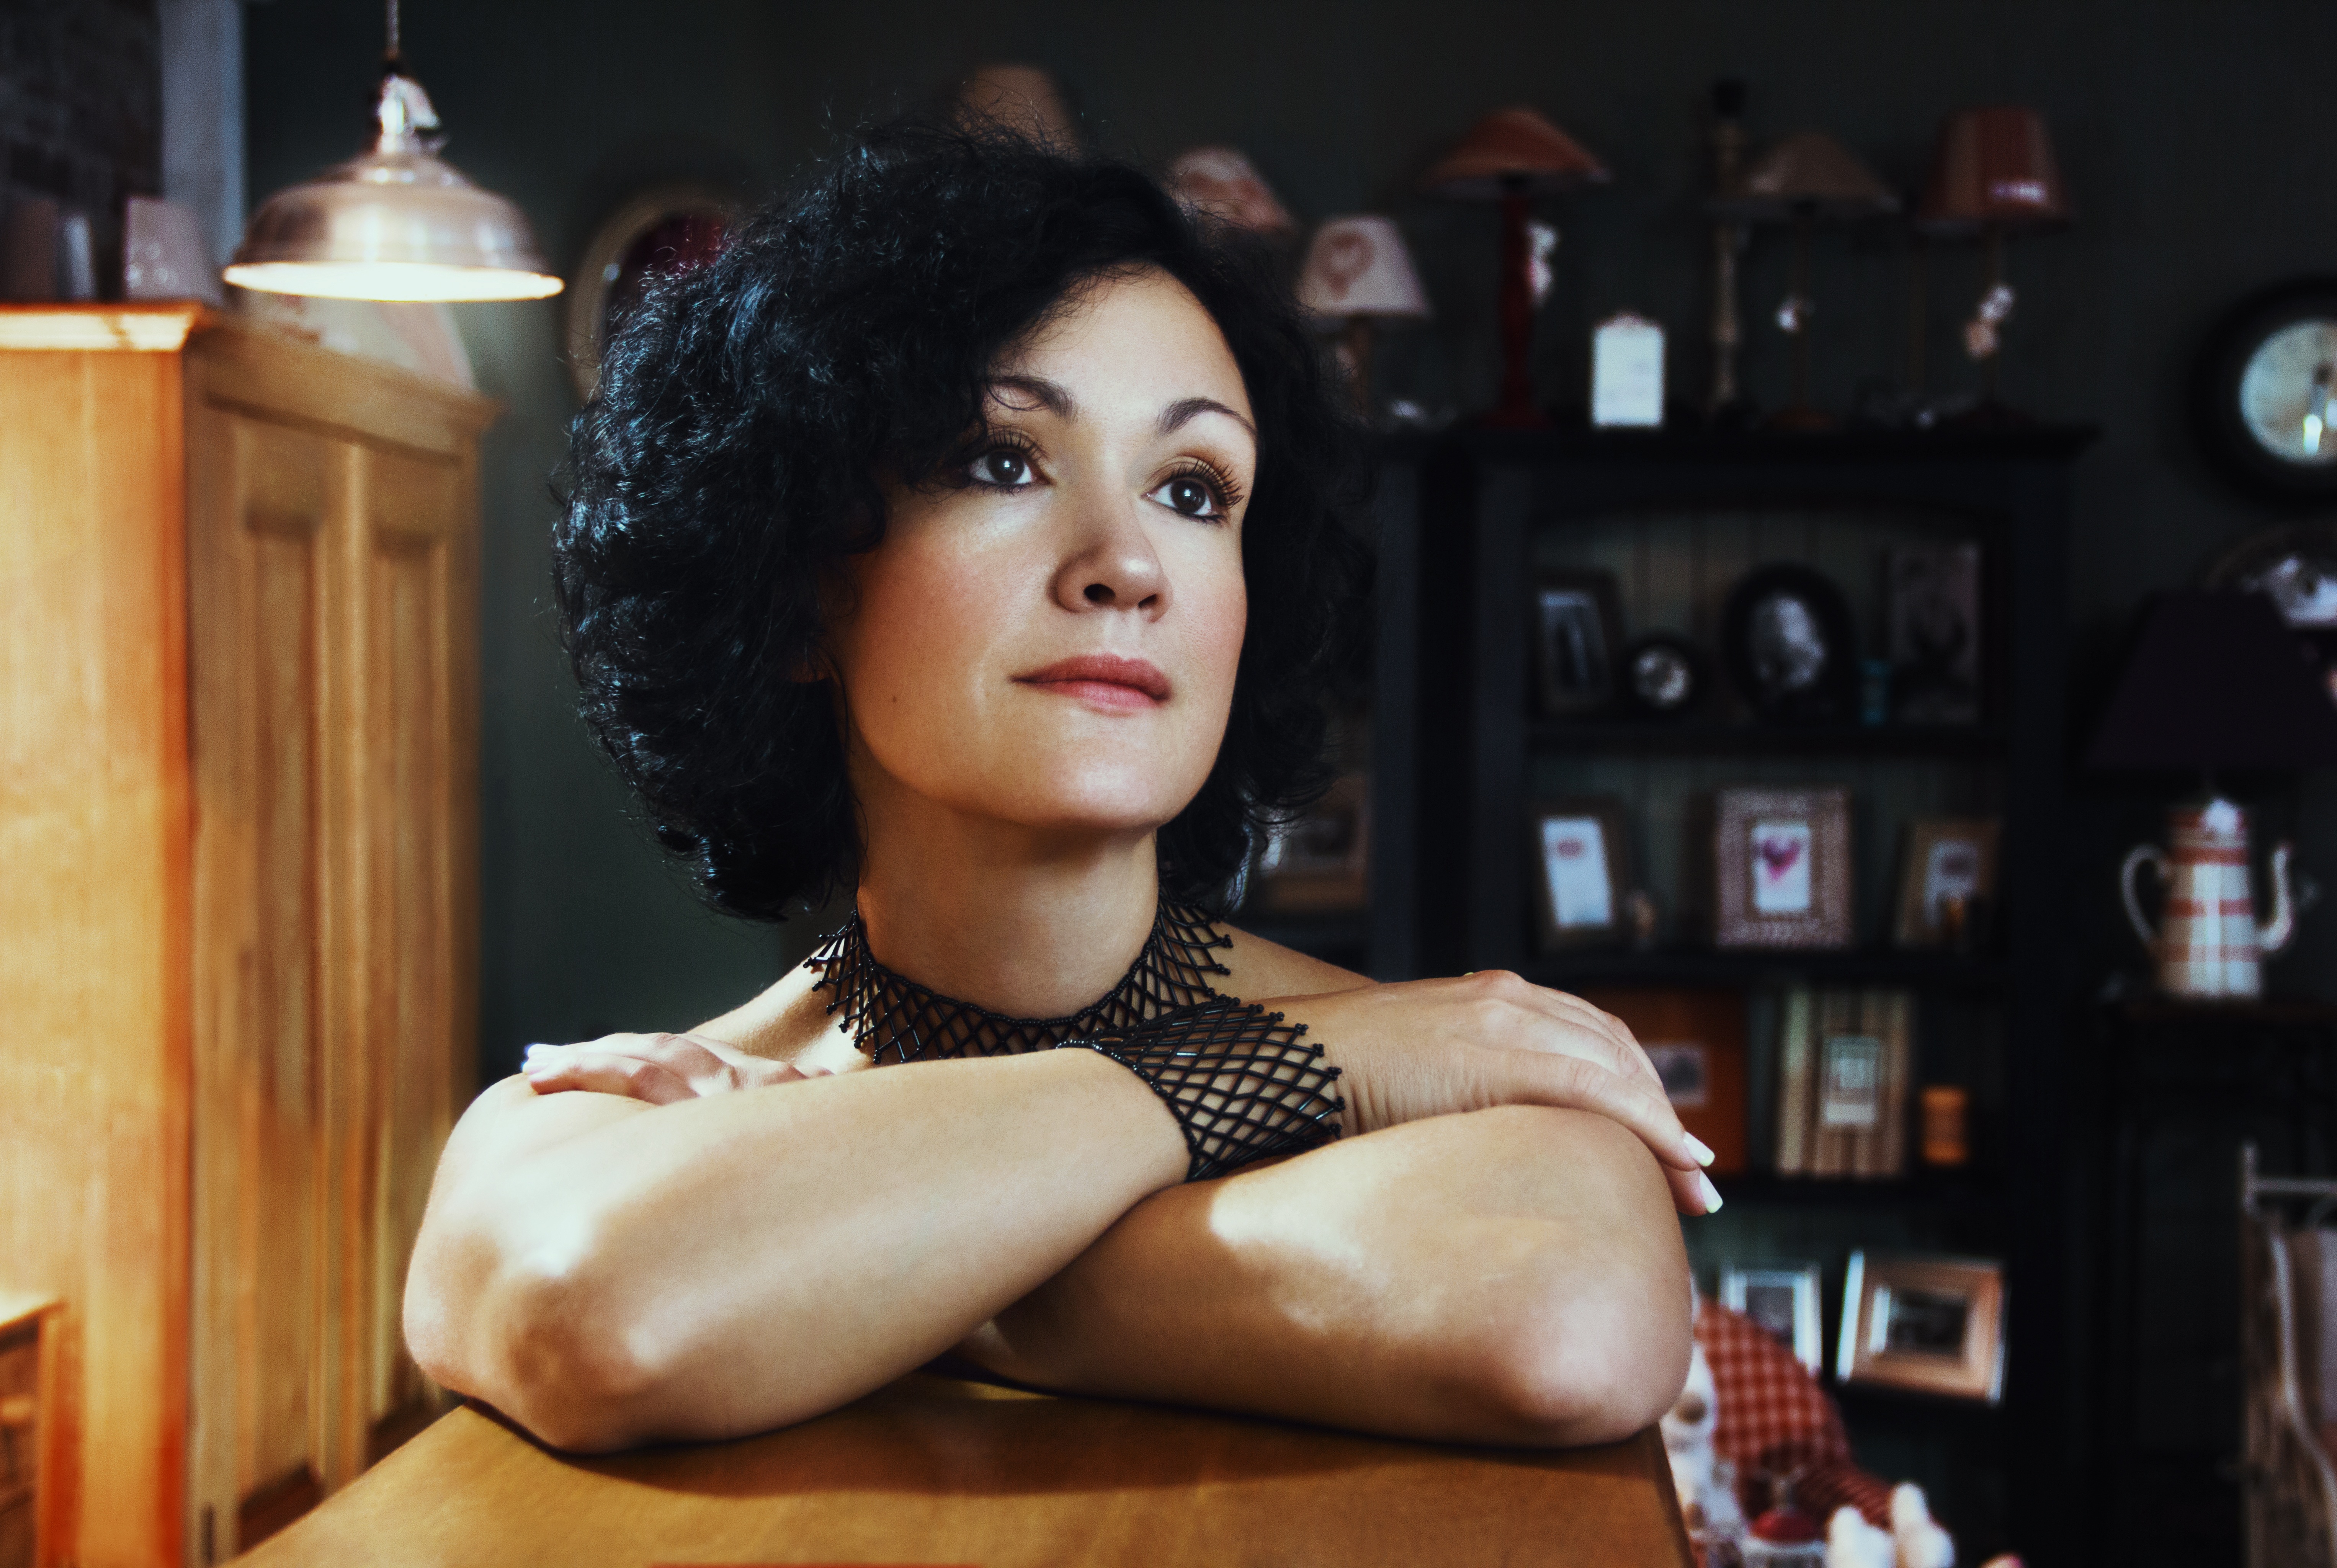
person, girl, woman, photography, view, portrait, model, fashion, silence, lady, black hair, beauty, abdomen, photo shoot, supermodel, french shop